List of minor characters in the Alice series

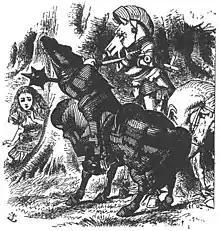
The Red Knight

Kitty is Dinah's black kitten and a character of the Lewis Carroll's novel "Through The Looking-Glass and What Alice Found There". Kitty, who assumes the role of the Red Queen, appears in chapters I and XII.